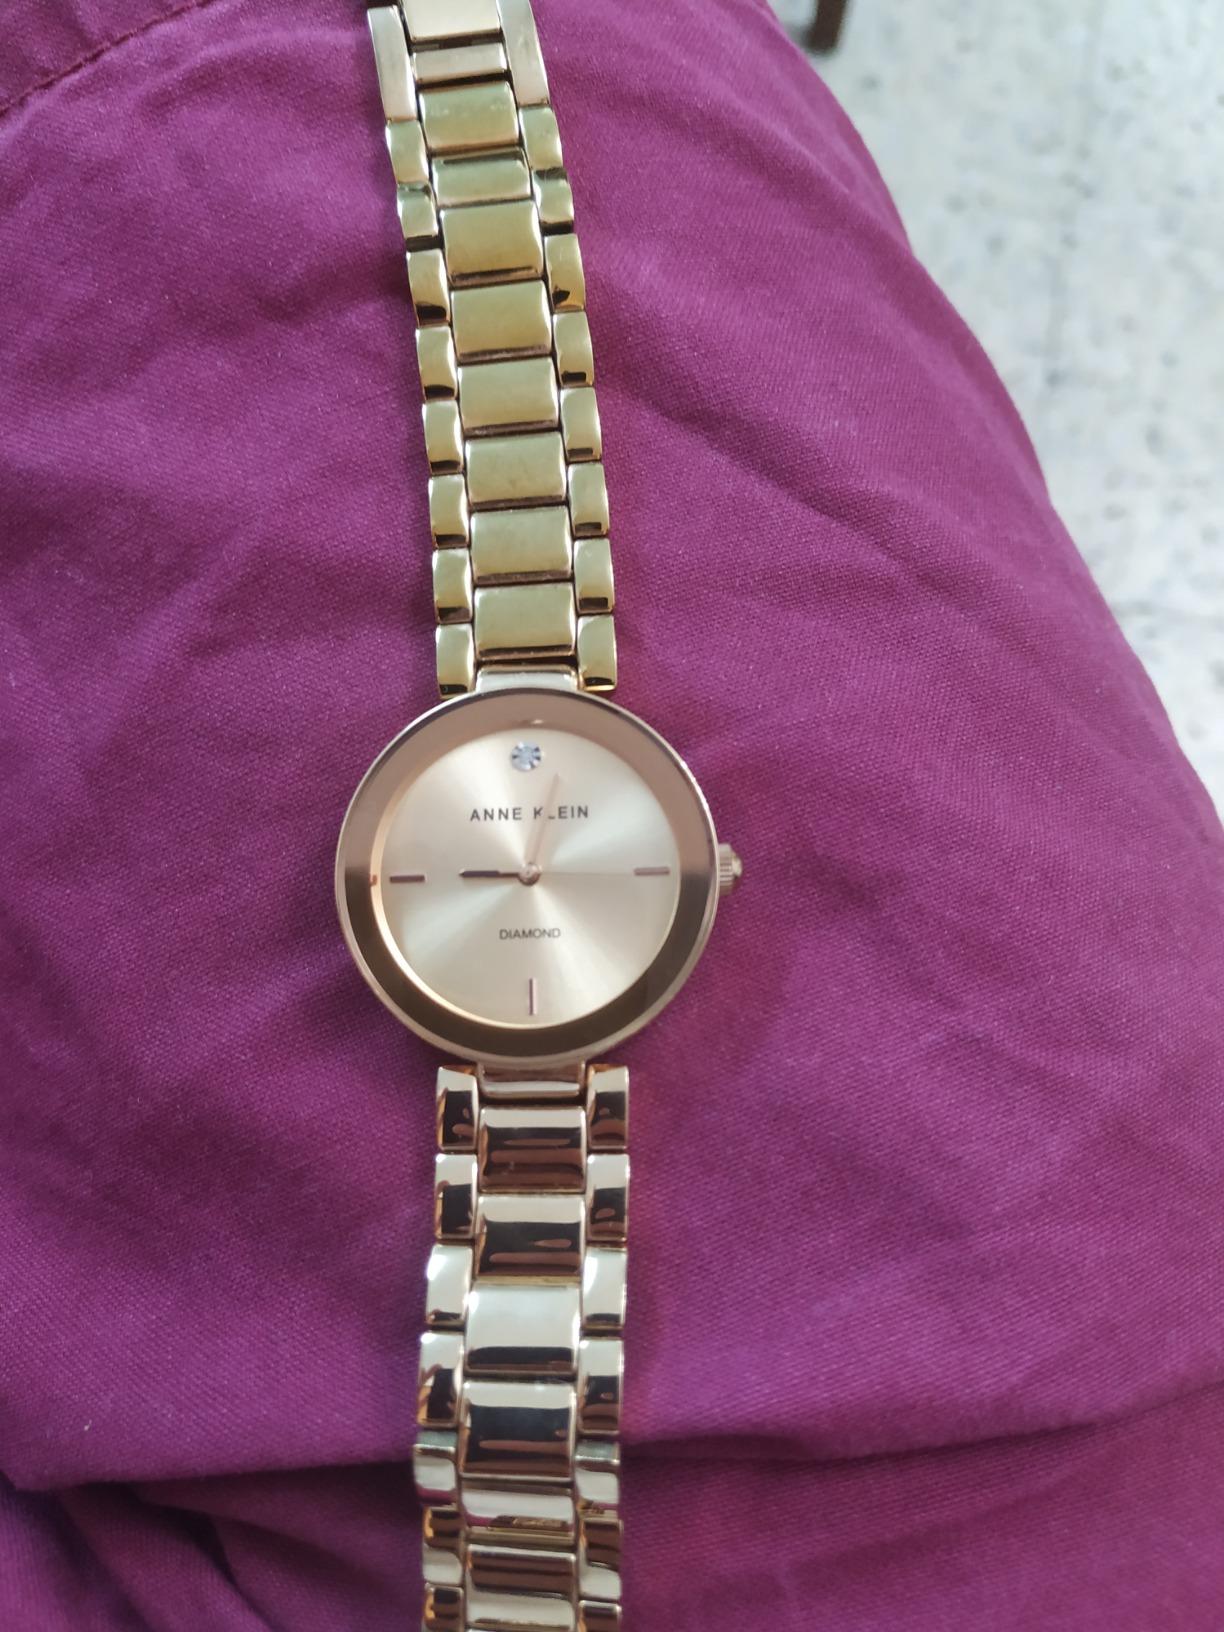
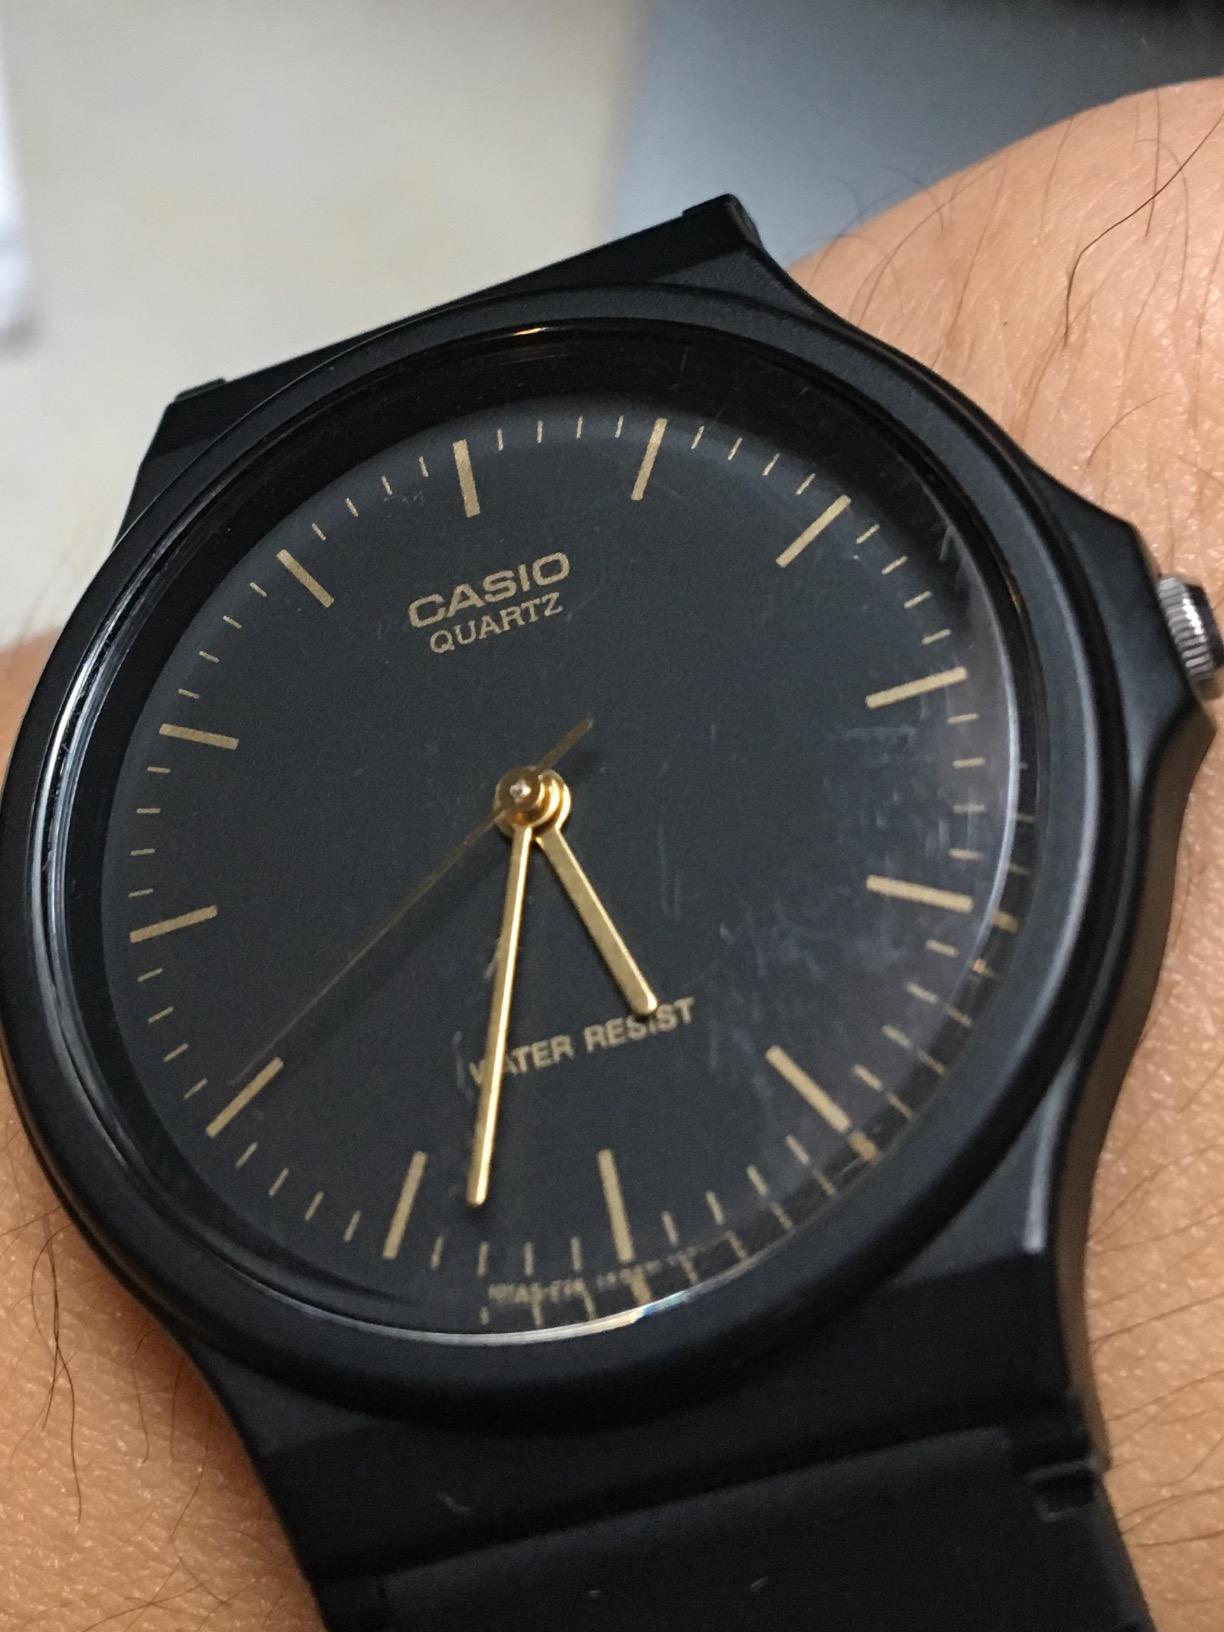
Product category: accessories_watch
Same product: no